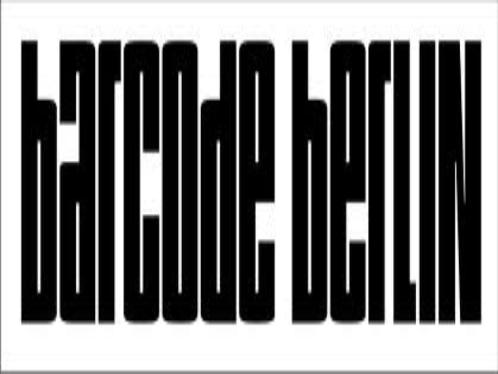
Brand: Barcode Berlin
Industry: Clothes